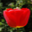
Label: tulip